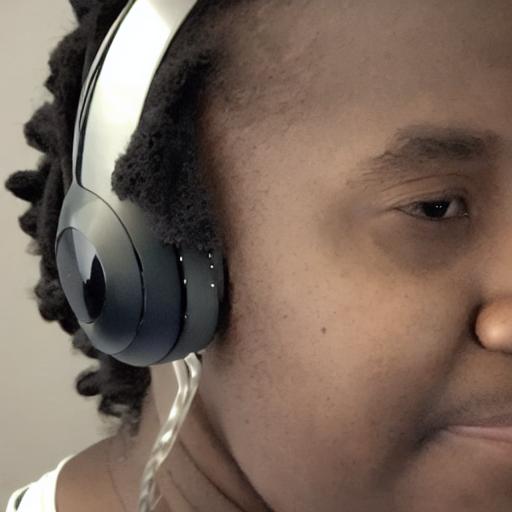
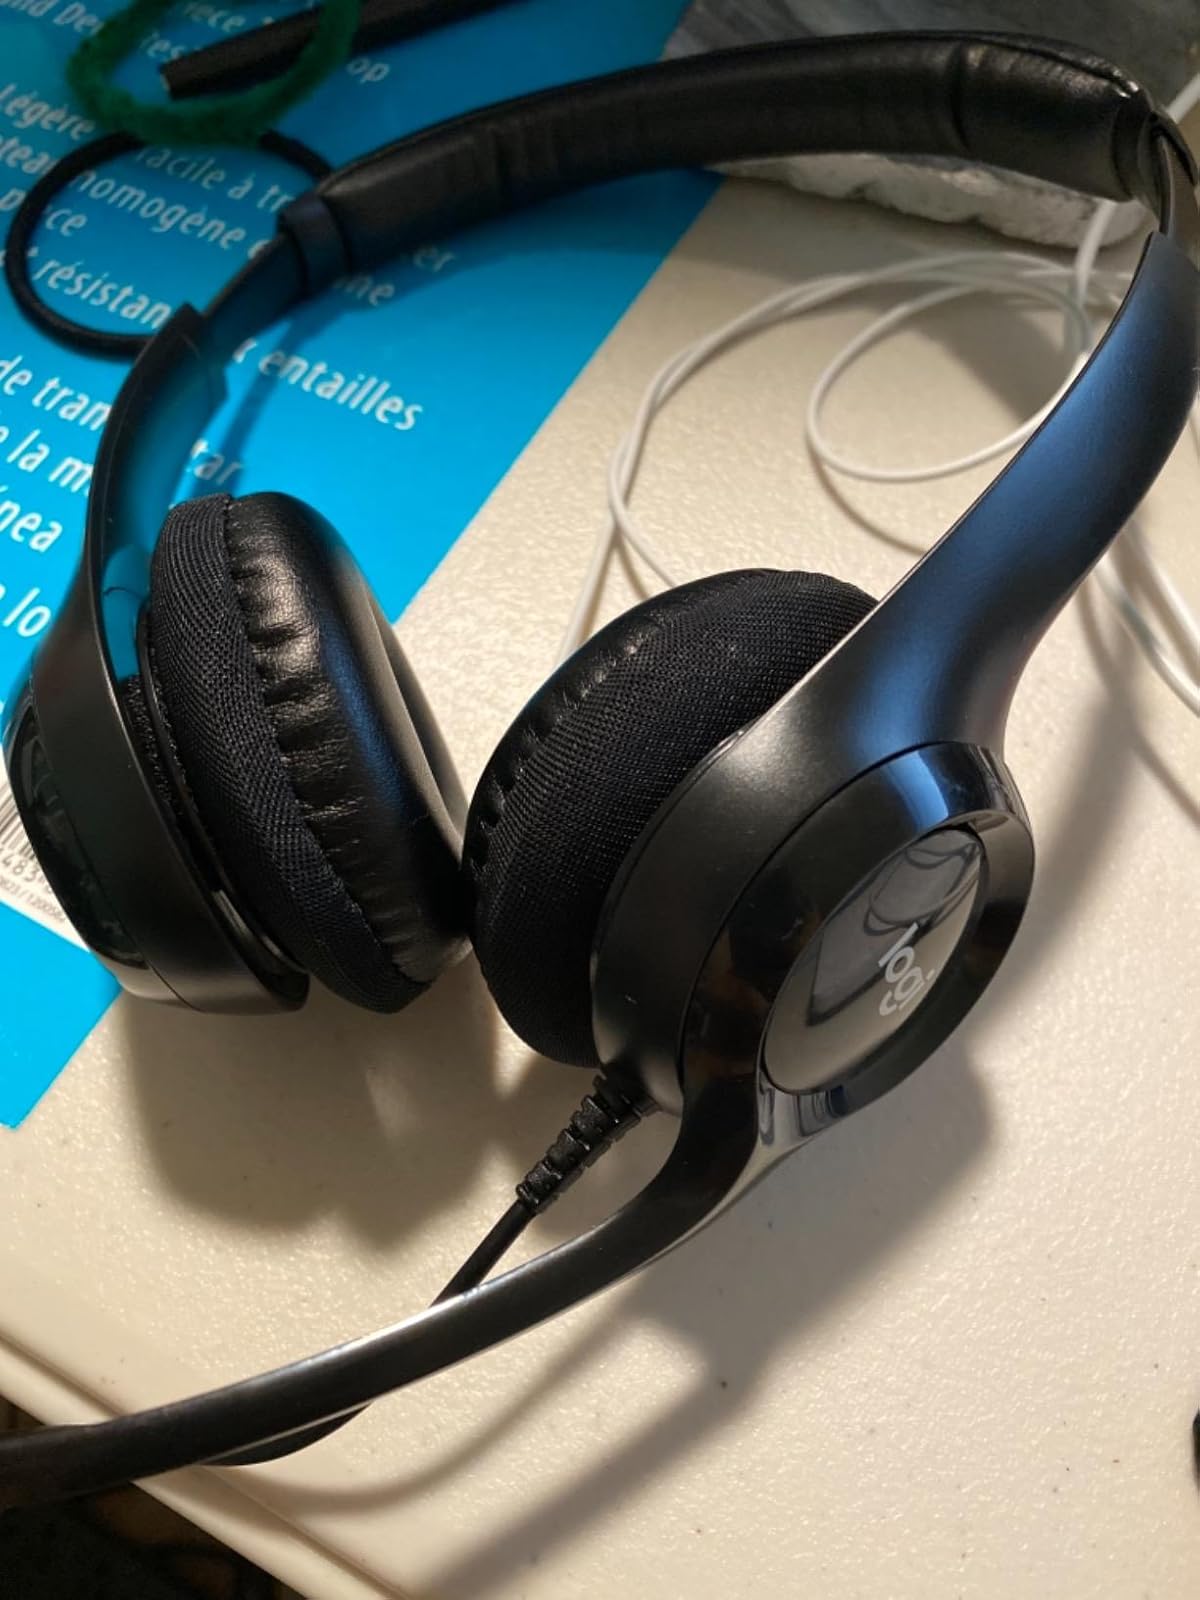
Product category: headphones
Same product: no